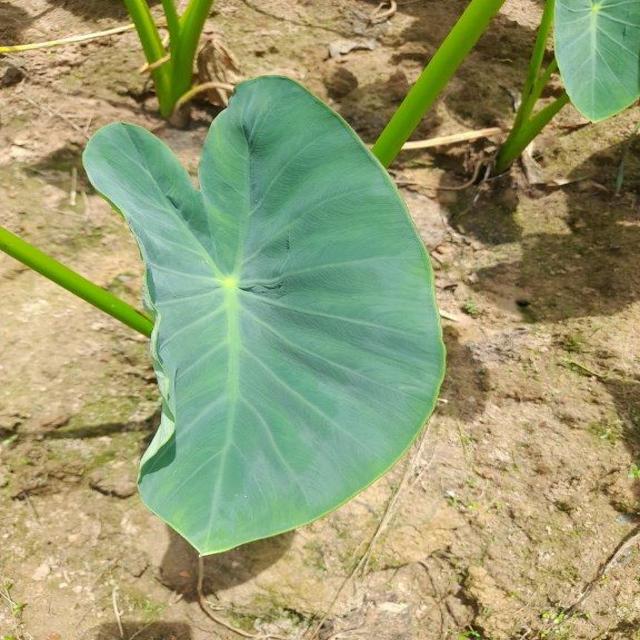
Label: Healthy